Paeonia ludlowii

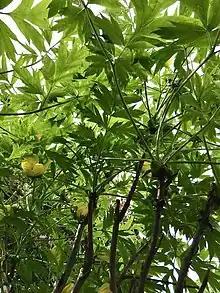
Foliage canopy viewed from beneath during flowering period

The species was named in his honor Frank Ludlow who collected seed of "Paeonia ludlowii" in the Tsangpo Valley (upper Brahmaputra River) in 1936, after which it became for the first time known to western science, on his expedition with Major George Sherriff in South-East Tibet.